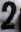
Number: 2